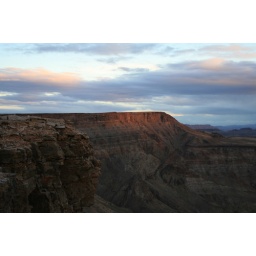
Fish river canyon is the second biggest canyon in the world